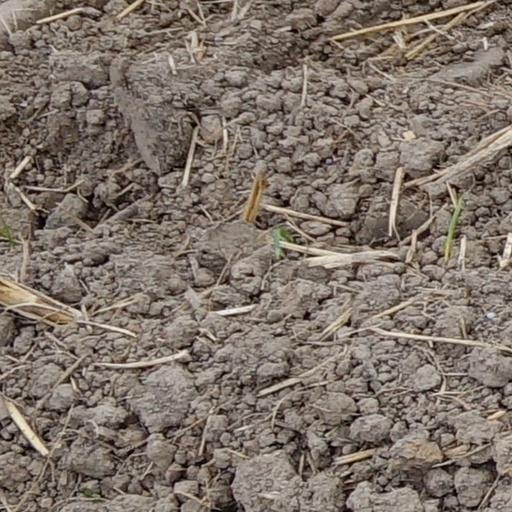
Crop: wheat